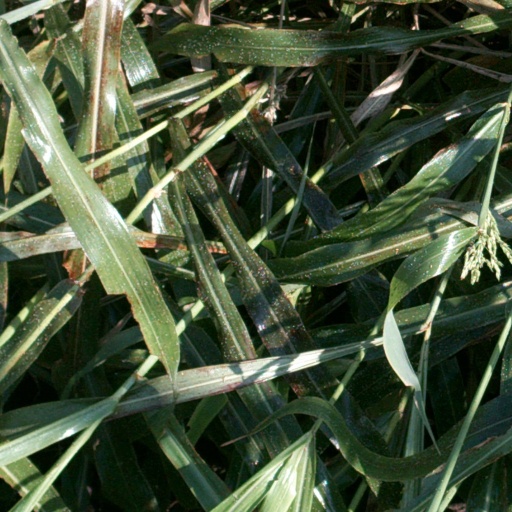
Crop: sorghum